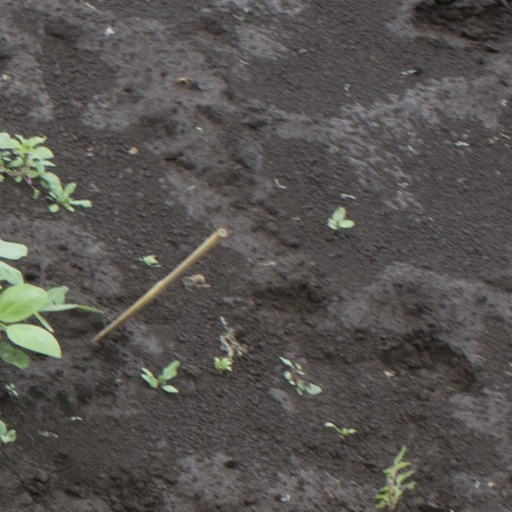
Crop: soybean